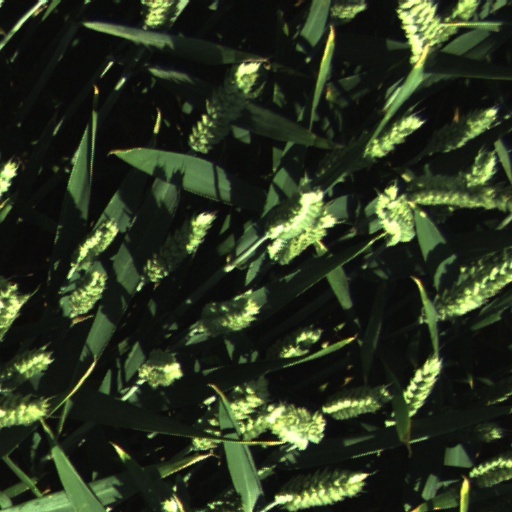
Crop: wheat